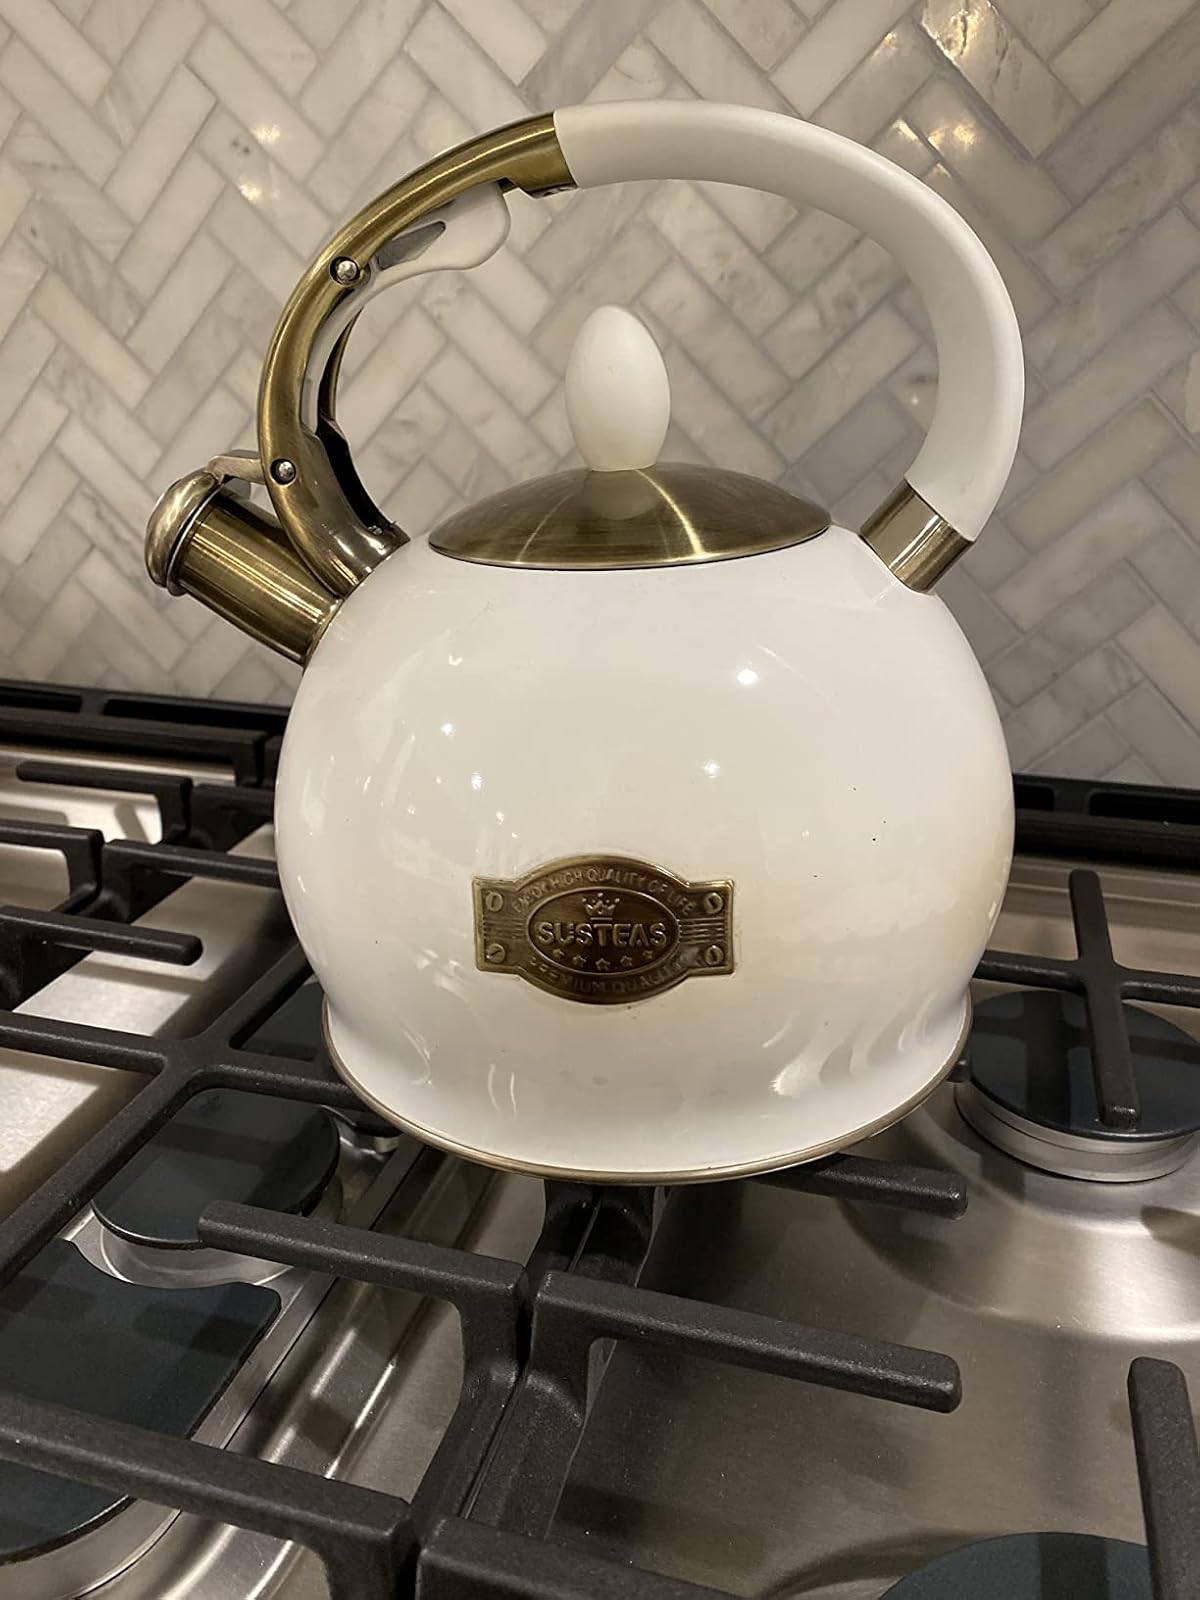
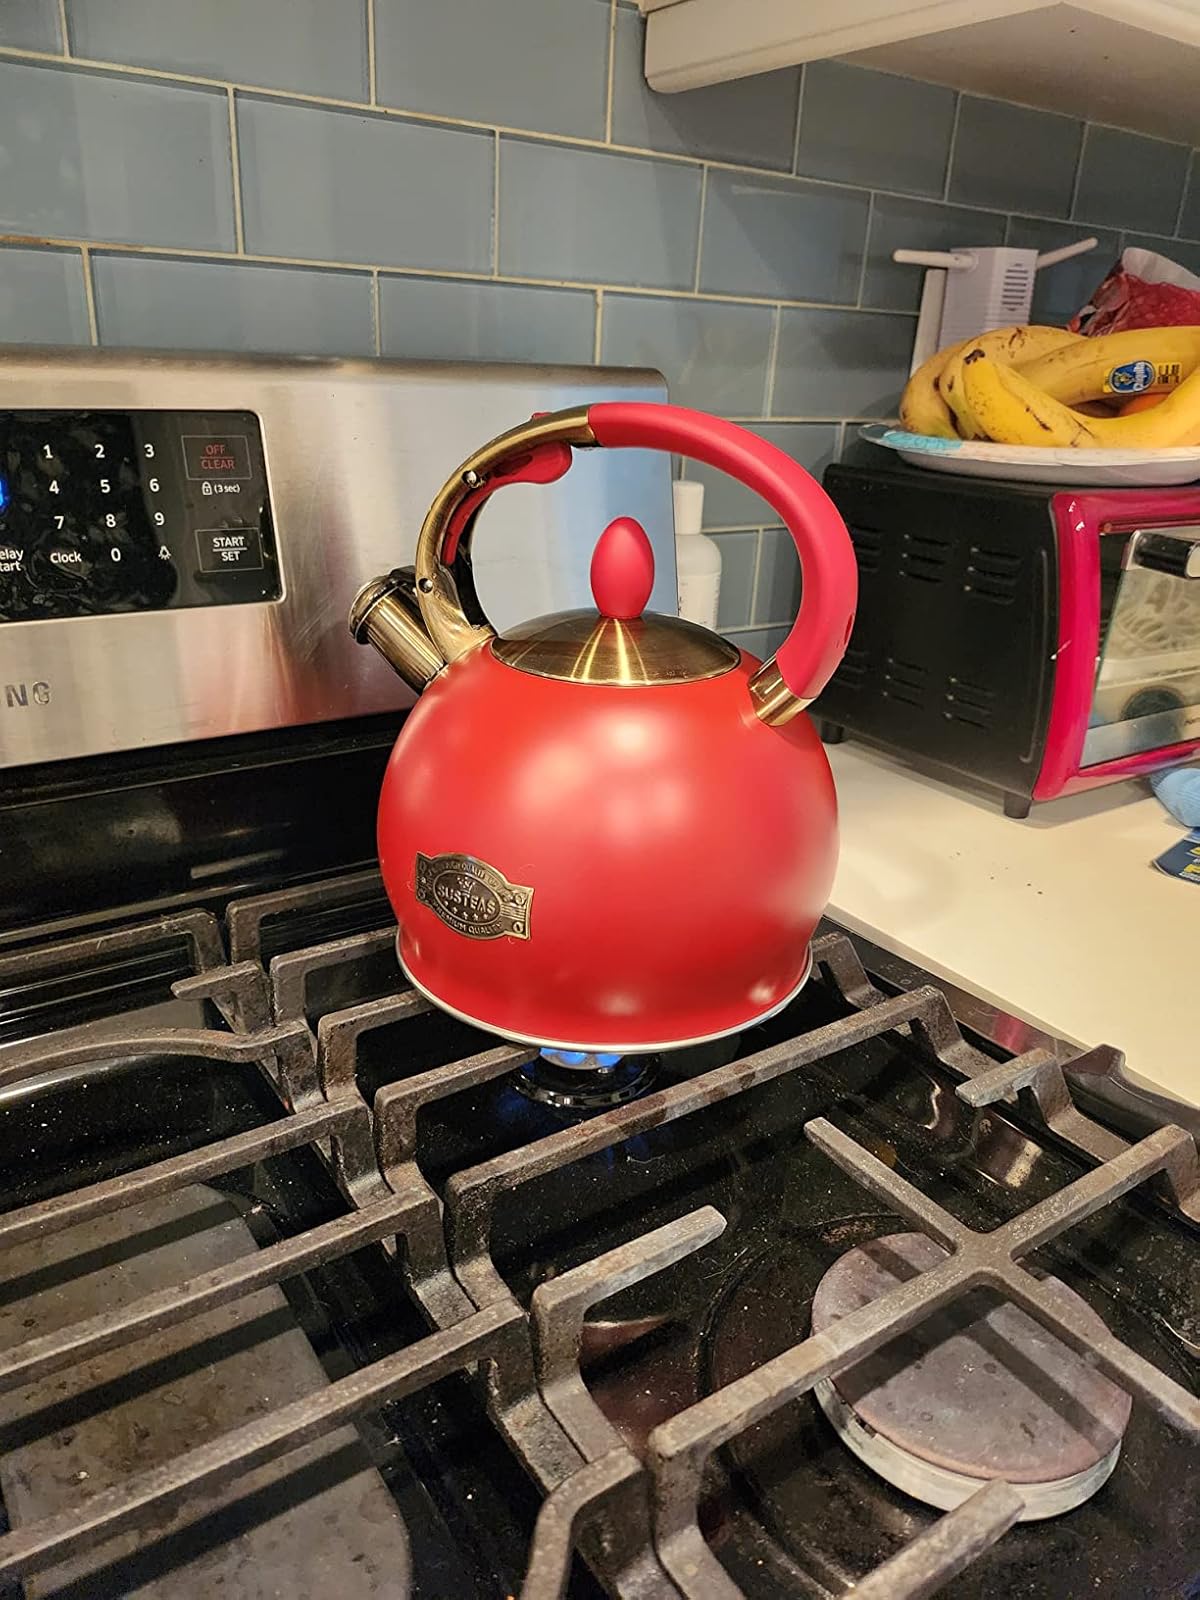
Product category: items_kettle
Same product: no